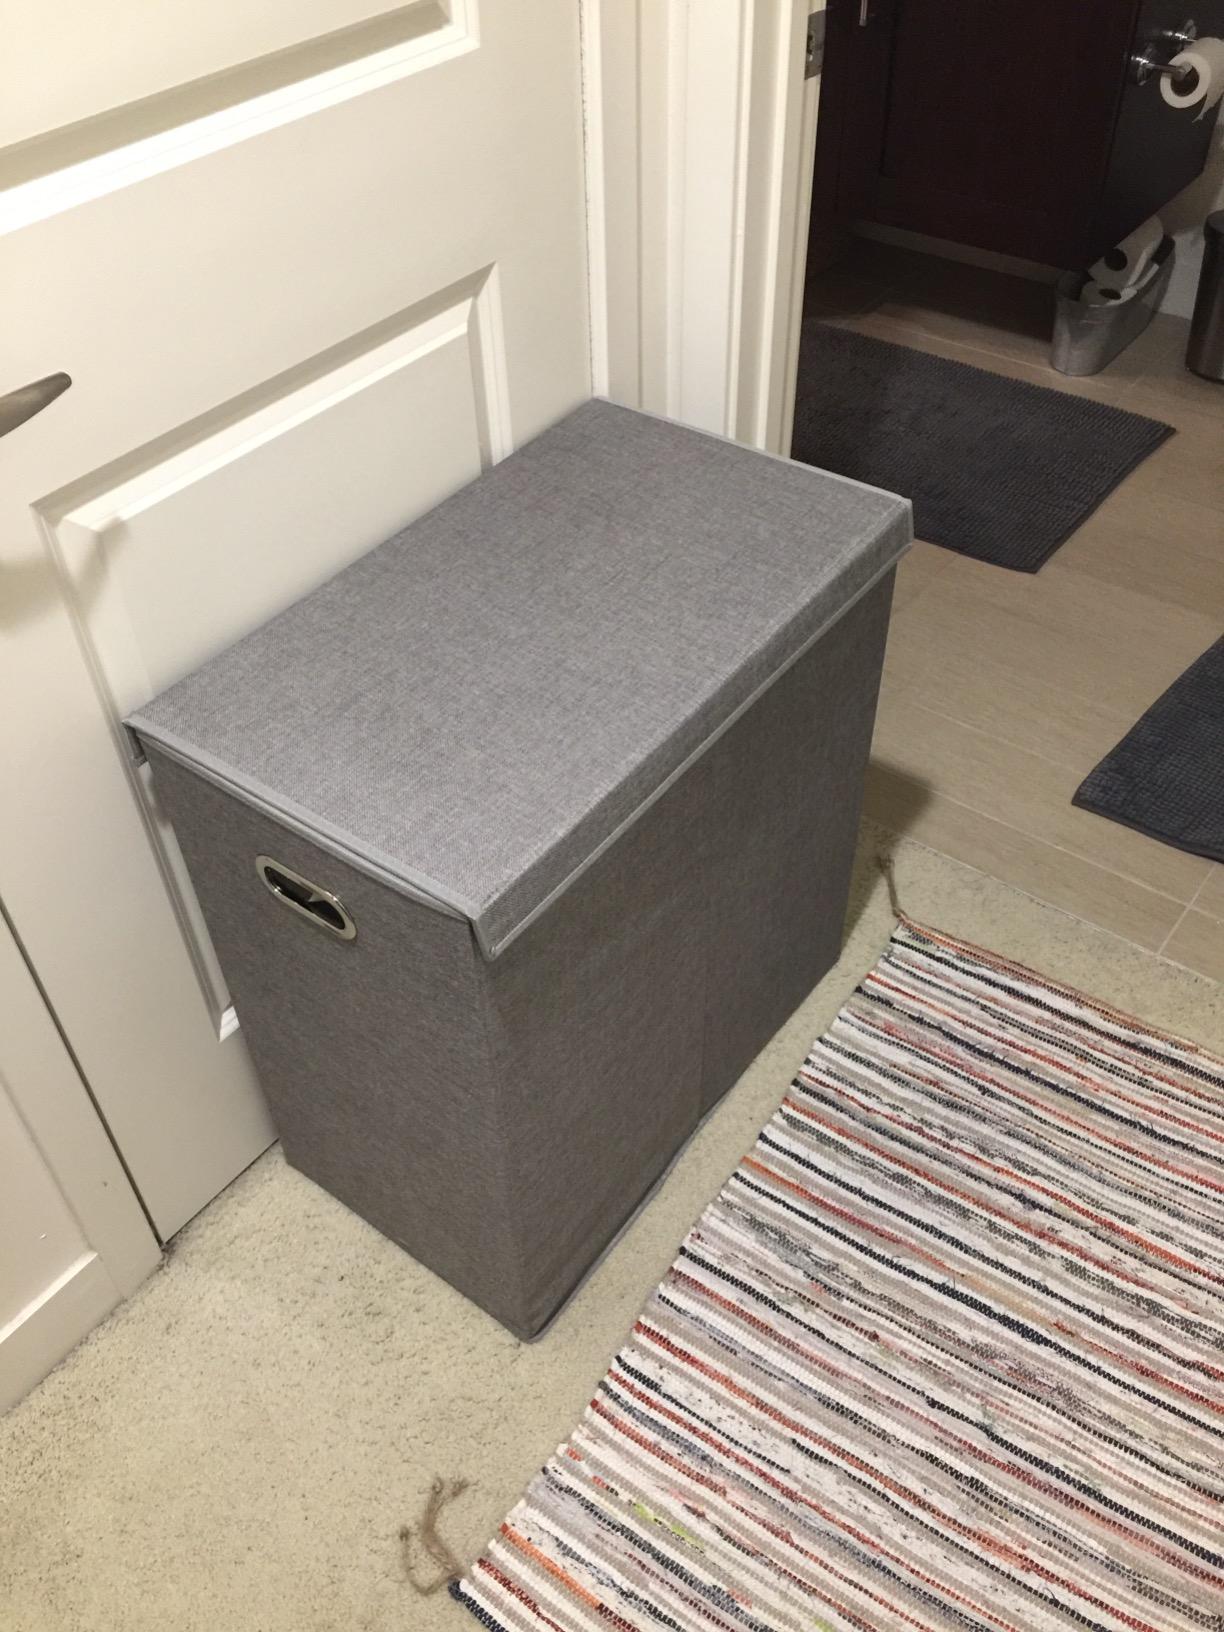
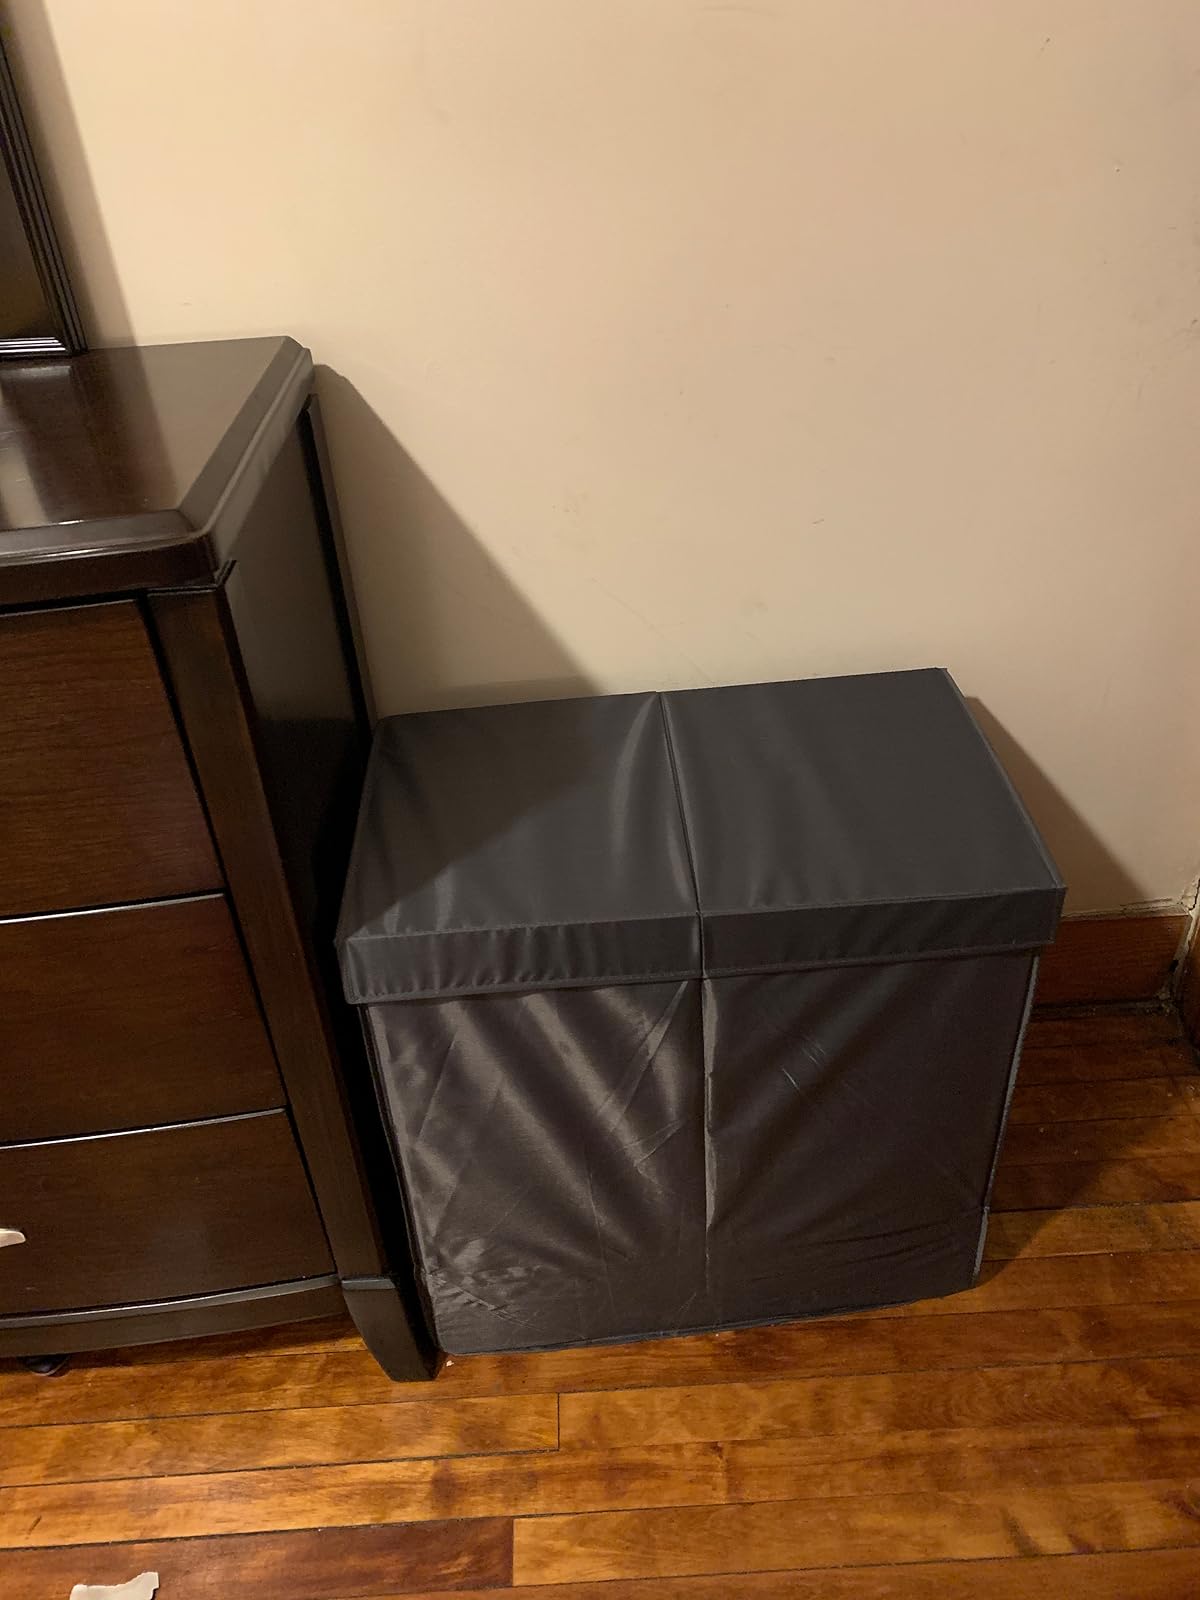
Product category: items_hamper
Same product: yes